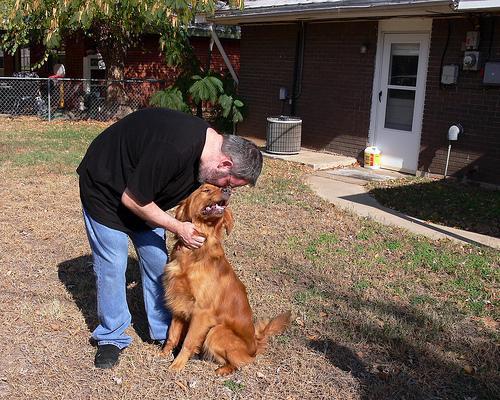
golden_retriever